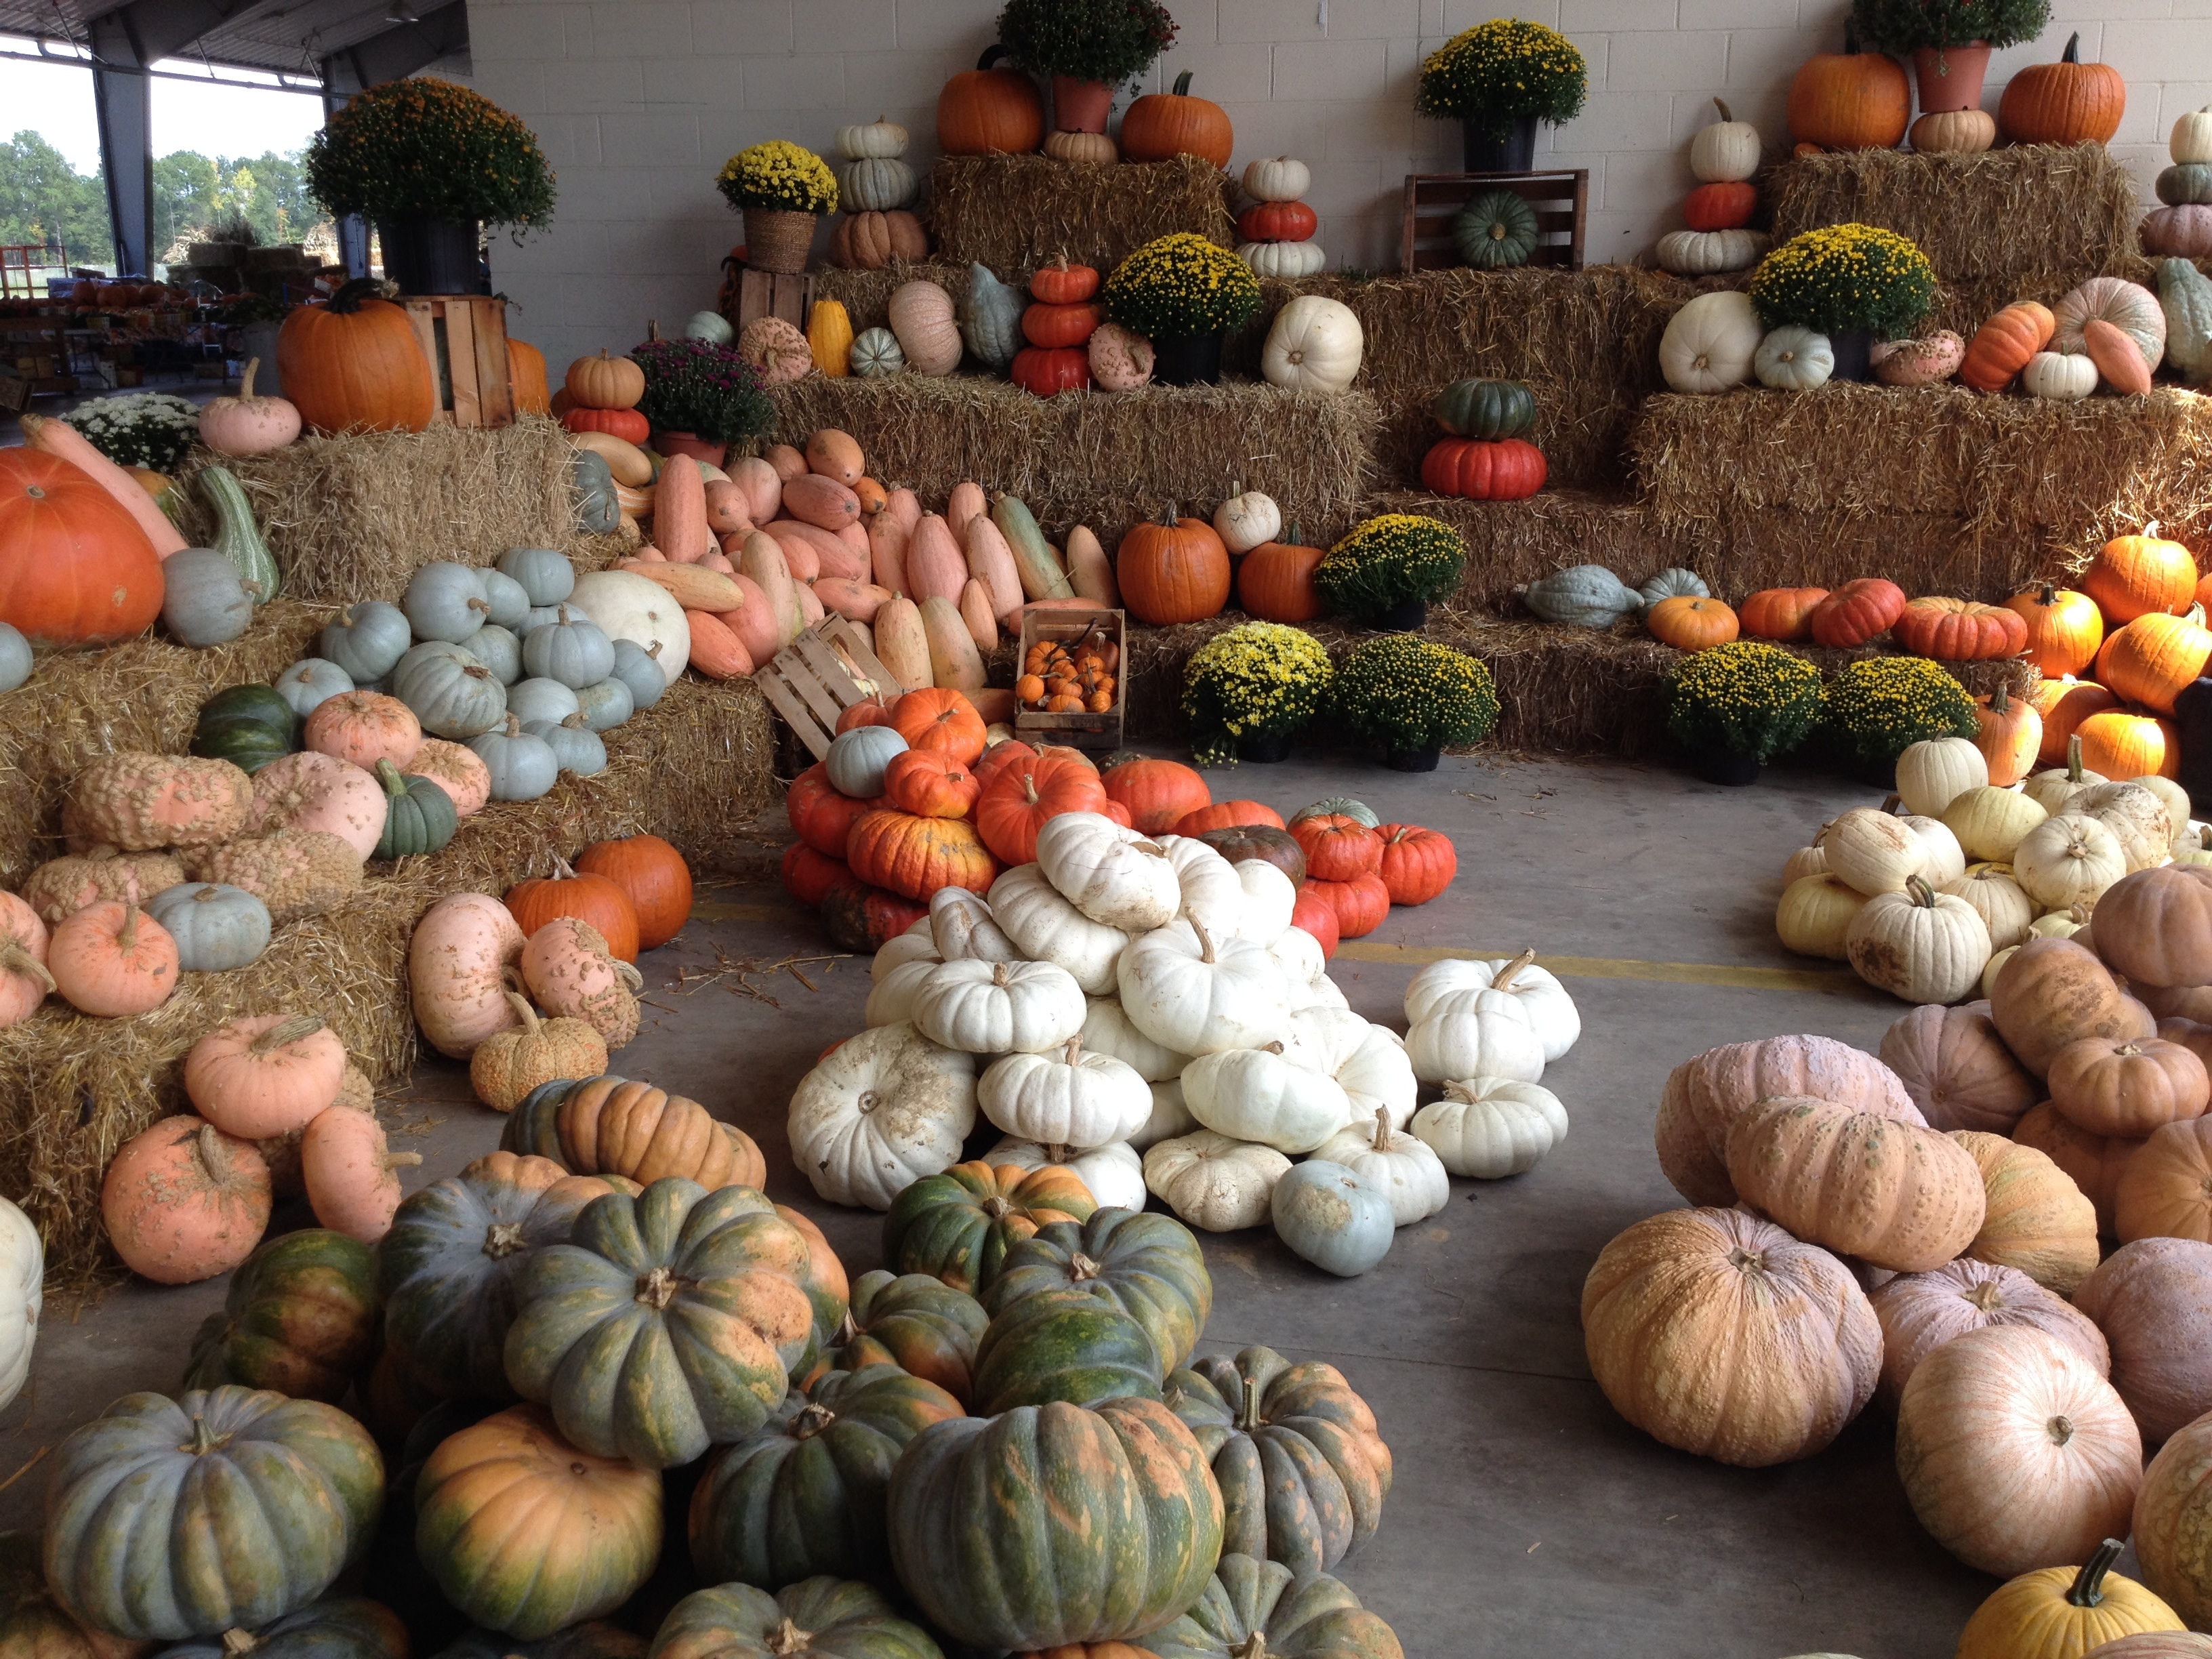
food, produce, vegetable, pumpkin, gourd, calabaza, cucurbita, local food, winter squash